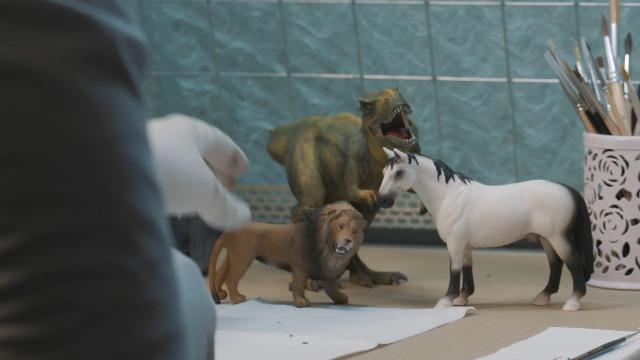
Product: SCHLEICH Horse Club Hannah & Cayenne
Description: The horse Club comes to life – great, new girl figures and adventurous tales about the “horse Club”, made up of the four horse enthusiasts Hannah, Sofia, Lisa, and Sarah.
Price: $19.99
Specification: ProductDimensions:3.2x5.9x7.1inches|ItemWeight:7ounces|ShippingWeight:8.8ounces(Viewshippingratesandpolicies)|ASIN:B07LB5M894|Itemmodelnumber:42514|Manufacturerrecommendedage:5-12years